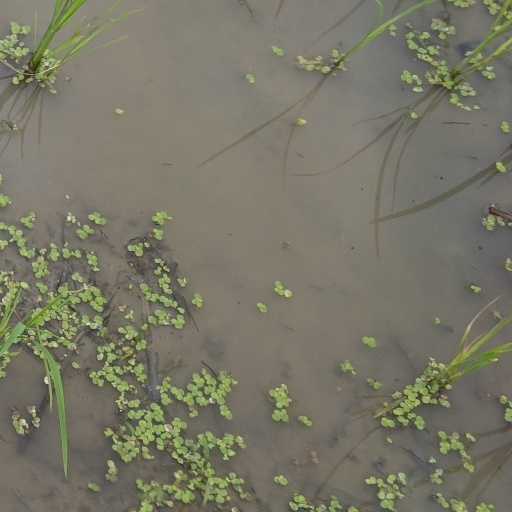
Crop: rice